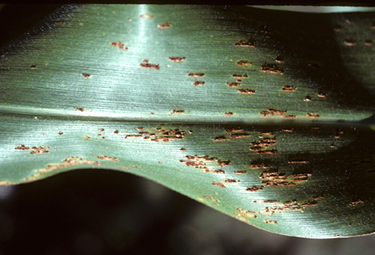
Labels: Corn rust leaf